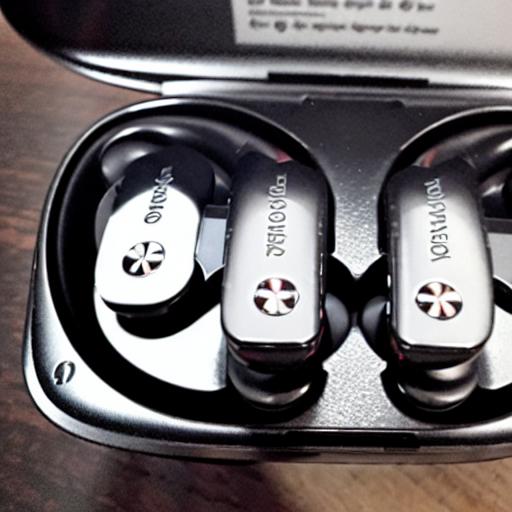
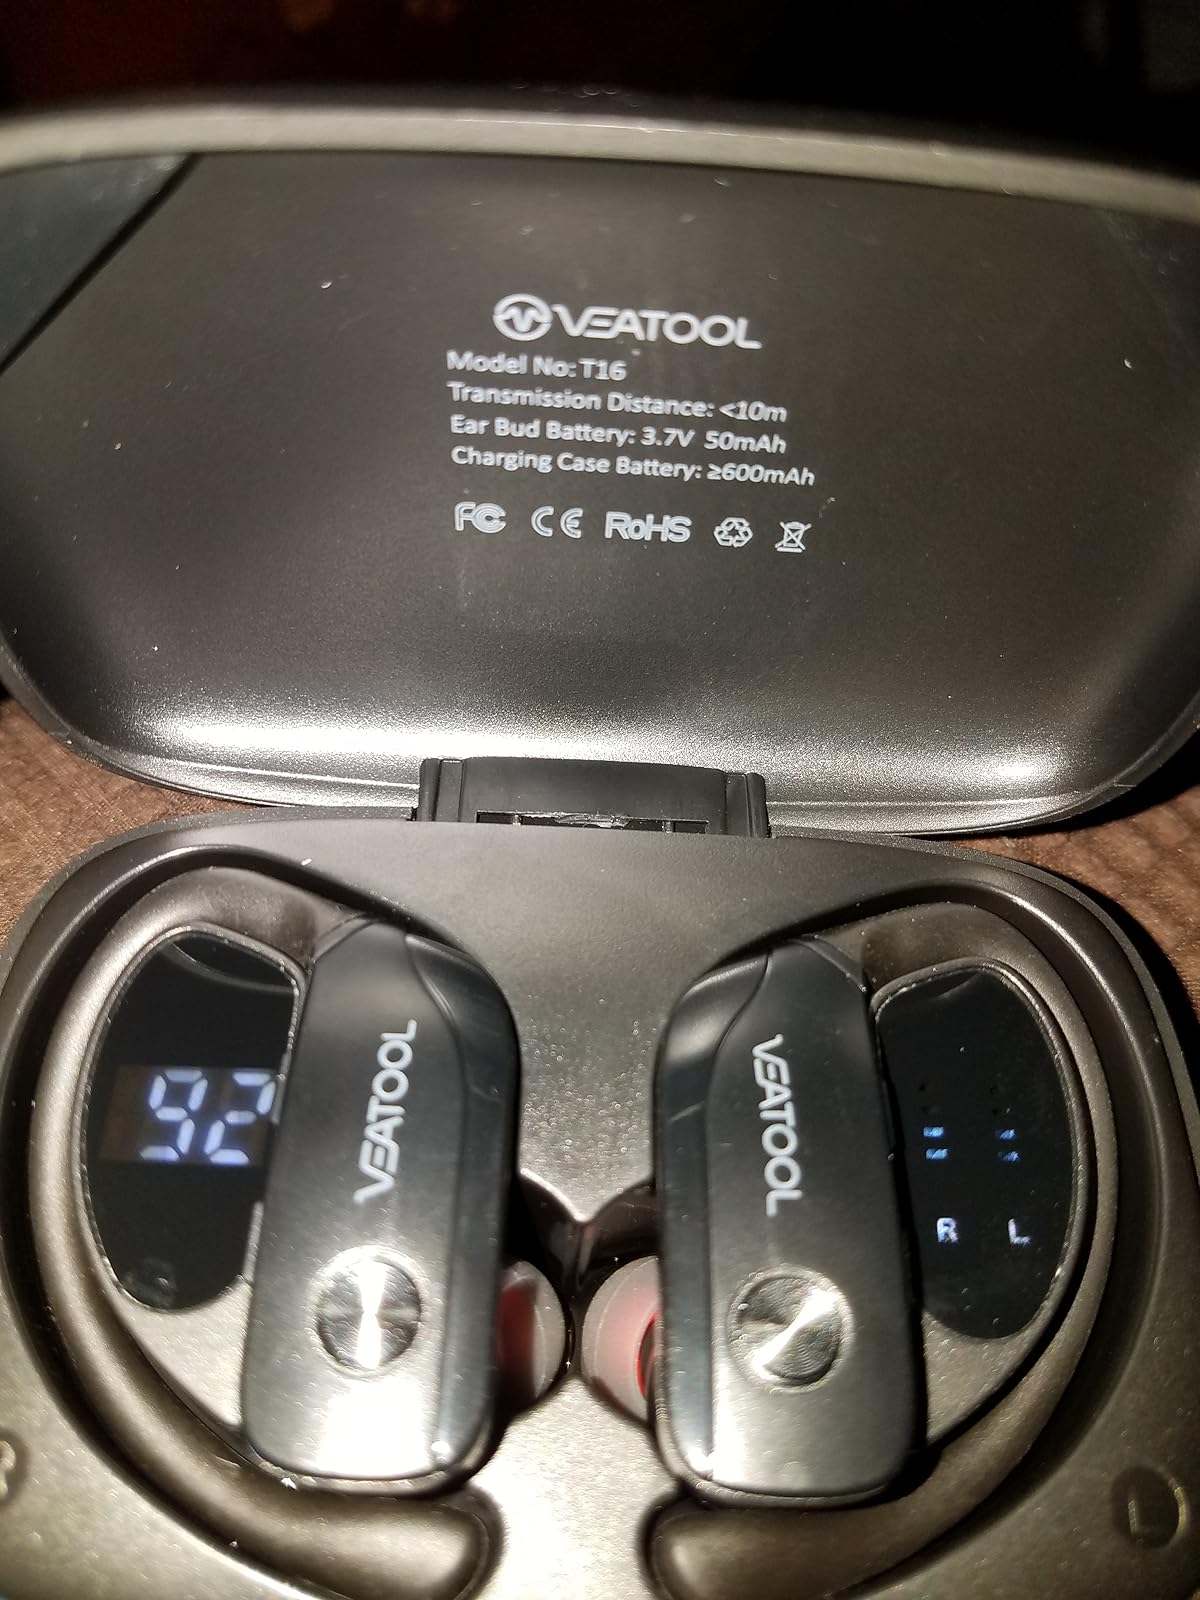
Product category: earbuds
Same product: no